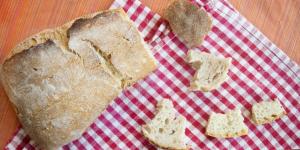
como ablandar pan duro